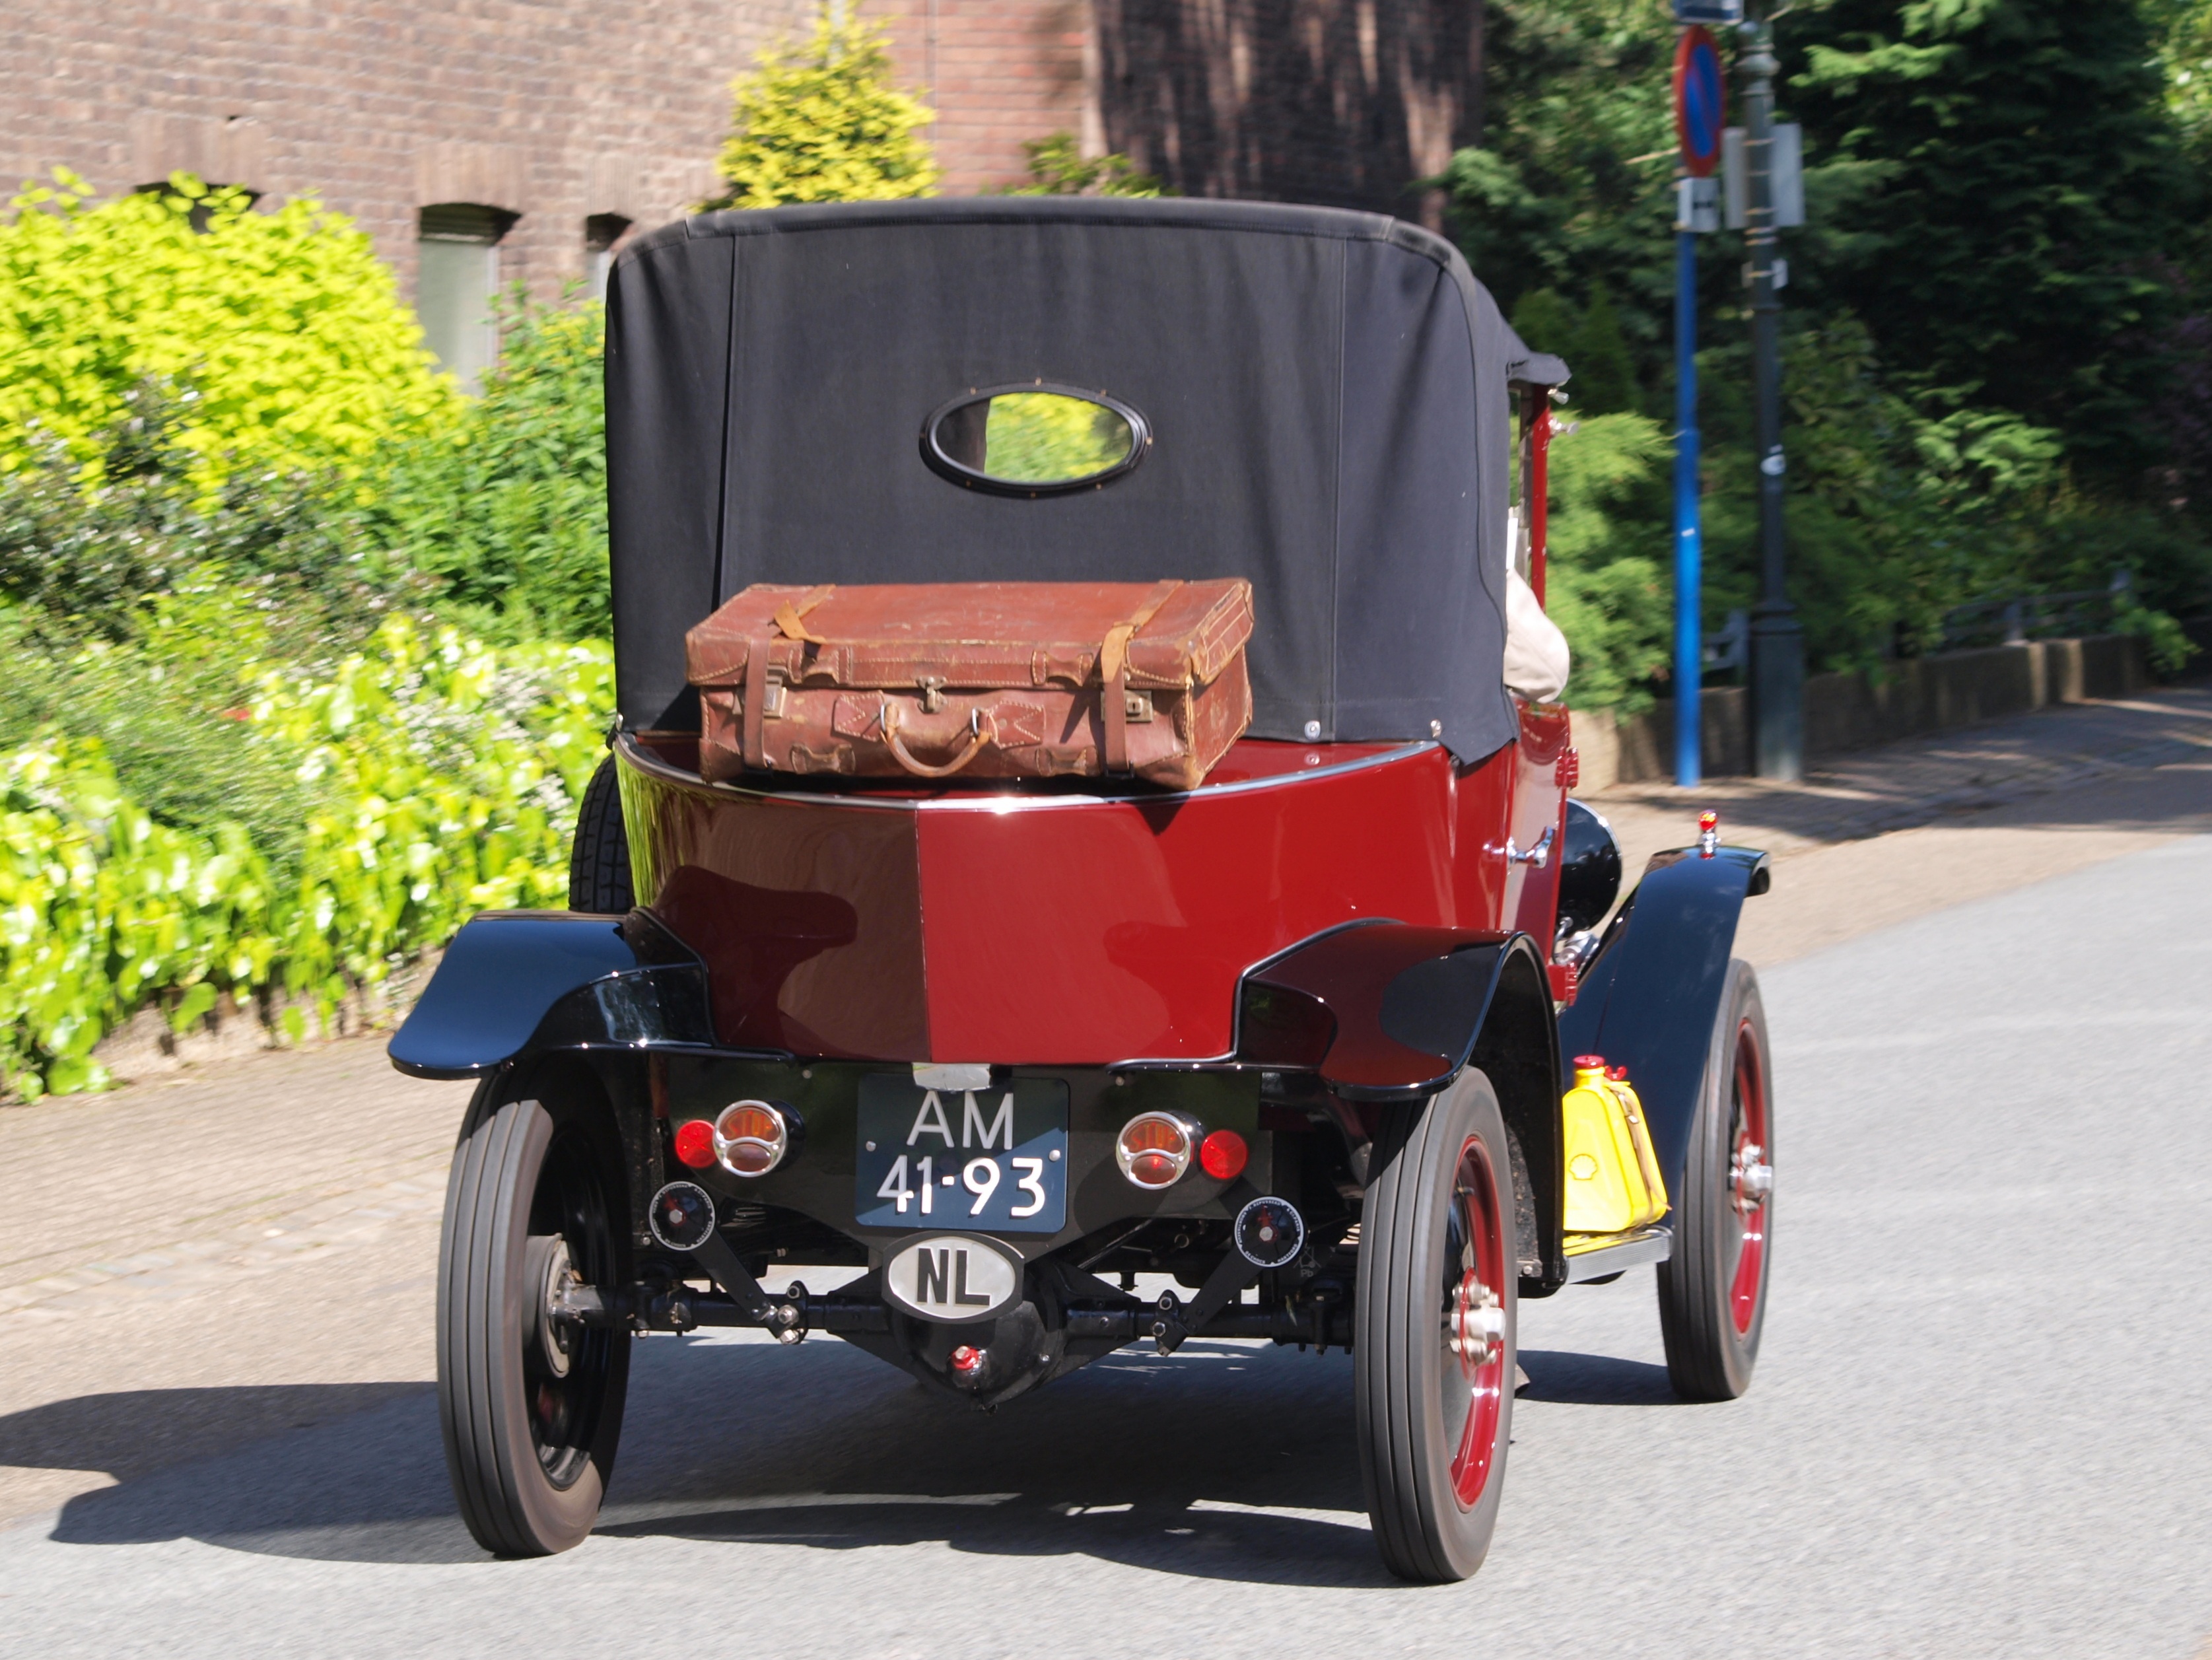
technology, street, car, vintage, automobile, retro, driving, old, transportation, vehicle, museum, nostalgia, historic, automotive, vintage car, oldtimer, classic, citroen, antique car, hot rod, land vehicle, automobile make